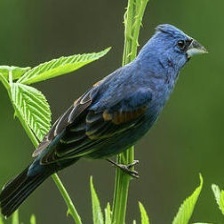
Species: BLUE GROSBEAK
Scientific name: PASSERINA CAERULEA